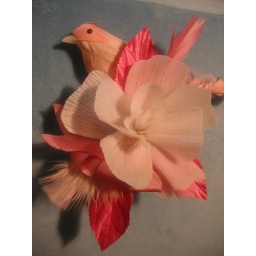
Pink bird in a white rose with pink ribon and pink satin leaves with feather accents.